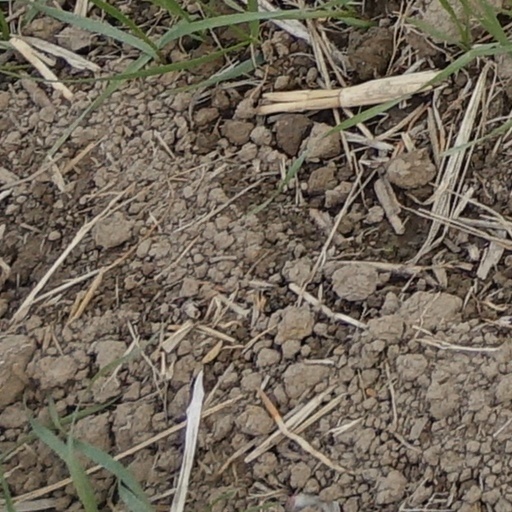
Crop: wheat